Describe the emotion expressed in this image:  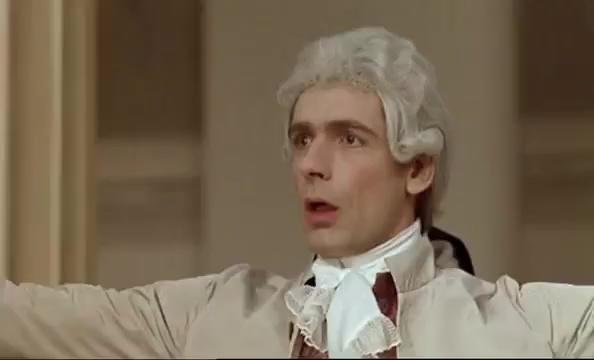
This person displays Fear, valence and arousal with low intensity.